History of the United States at the Olympics

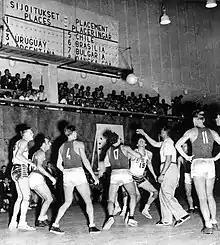
Gold medal game in basketball at the 1952 Olympics between the US and the USSR. The Americans won, 36–25.

In 1936, Jesse Owens achieved enduring international renown at the Summer Olympics in Berlin, Germany. Owens's four gold medals in the 100 meters, long jump, 200 meters, and 4 × 100-meter relay not only established him as a legend but also challenged and debunked the Nazi theory of Aryan racial superiority on a global stage. However, for the first time since 1908, the U.S. ranked second in the medal standings, behind the hosts. The USA men's basketball team won the inaugural gold medal, establishing their dominance in the sport.